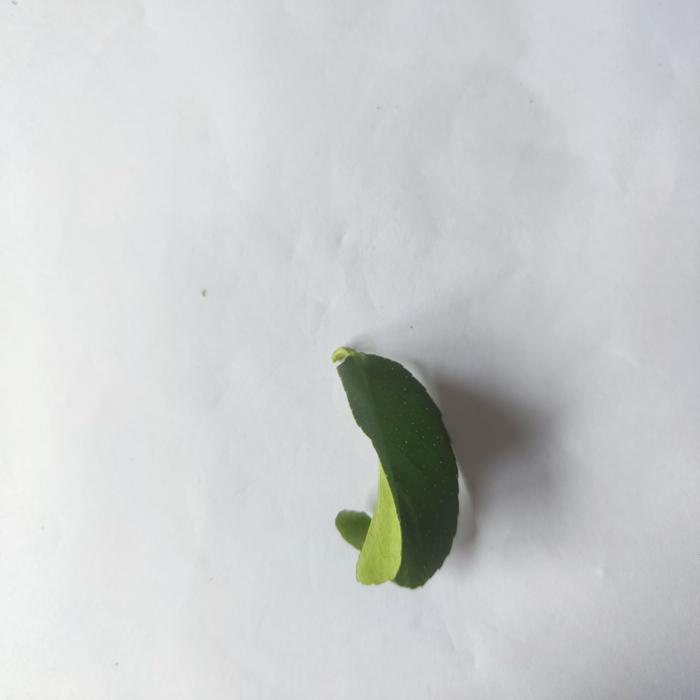
Crop: Lemon
Leaf condition: Leaf_Curl